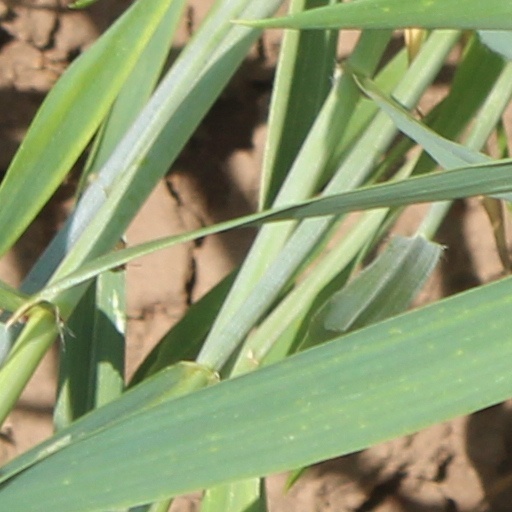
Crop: wheat